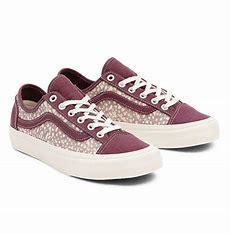
Brand: Vans
Model: Style 36 Decon Sf Skate